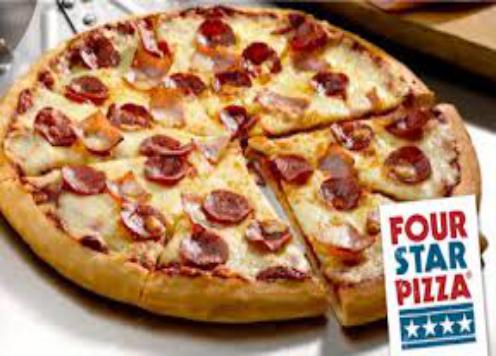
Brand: Four Star Pizza
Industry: Food